North Country Community College

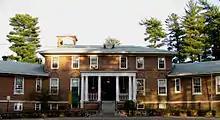
Hodson Hall

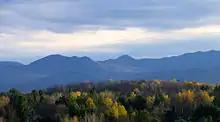
View of the Adirondack High Peaks from the campus

North Country Community College is a public community college in Saranac Lake, New York. It is part of the State University of New York system. Founded in 1967, the college's main campus is located in Saranac Lake, New York, and it has additional locations in Malone and Ticonderoga. The college is sponsored by Franklin and Essex counties.